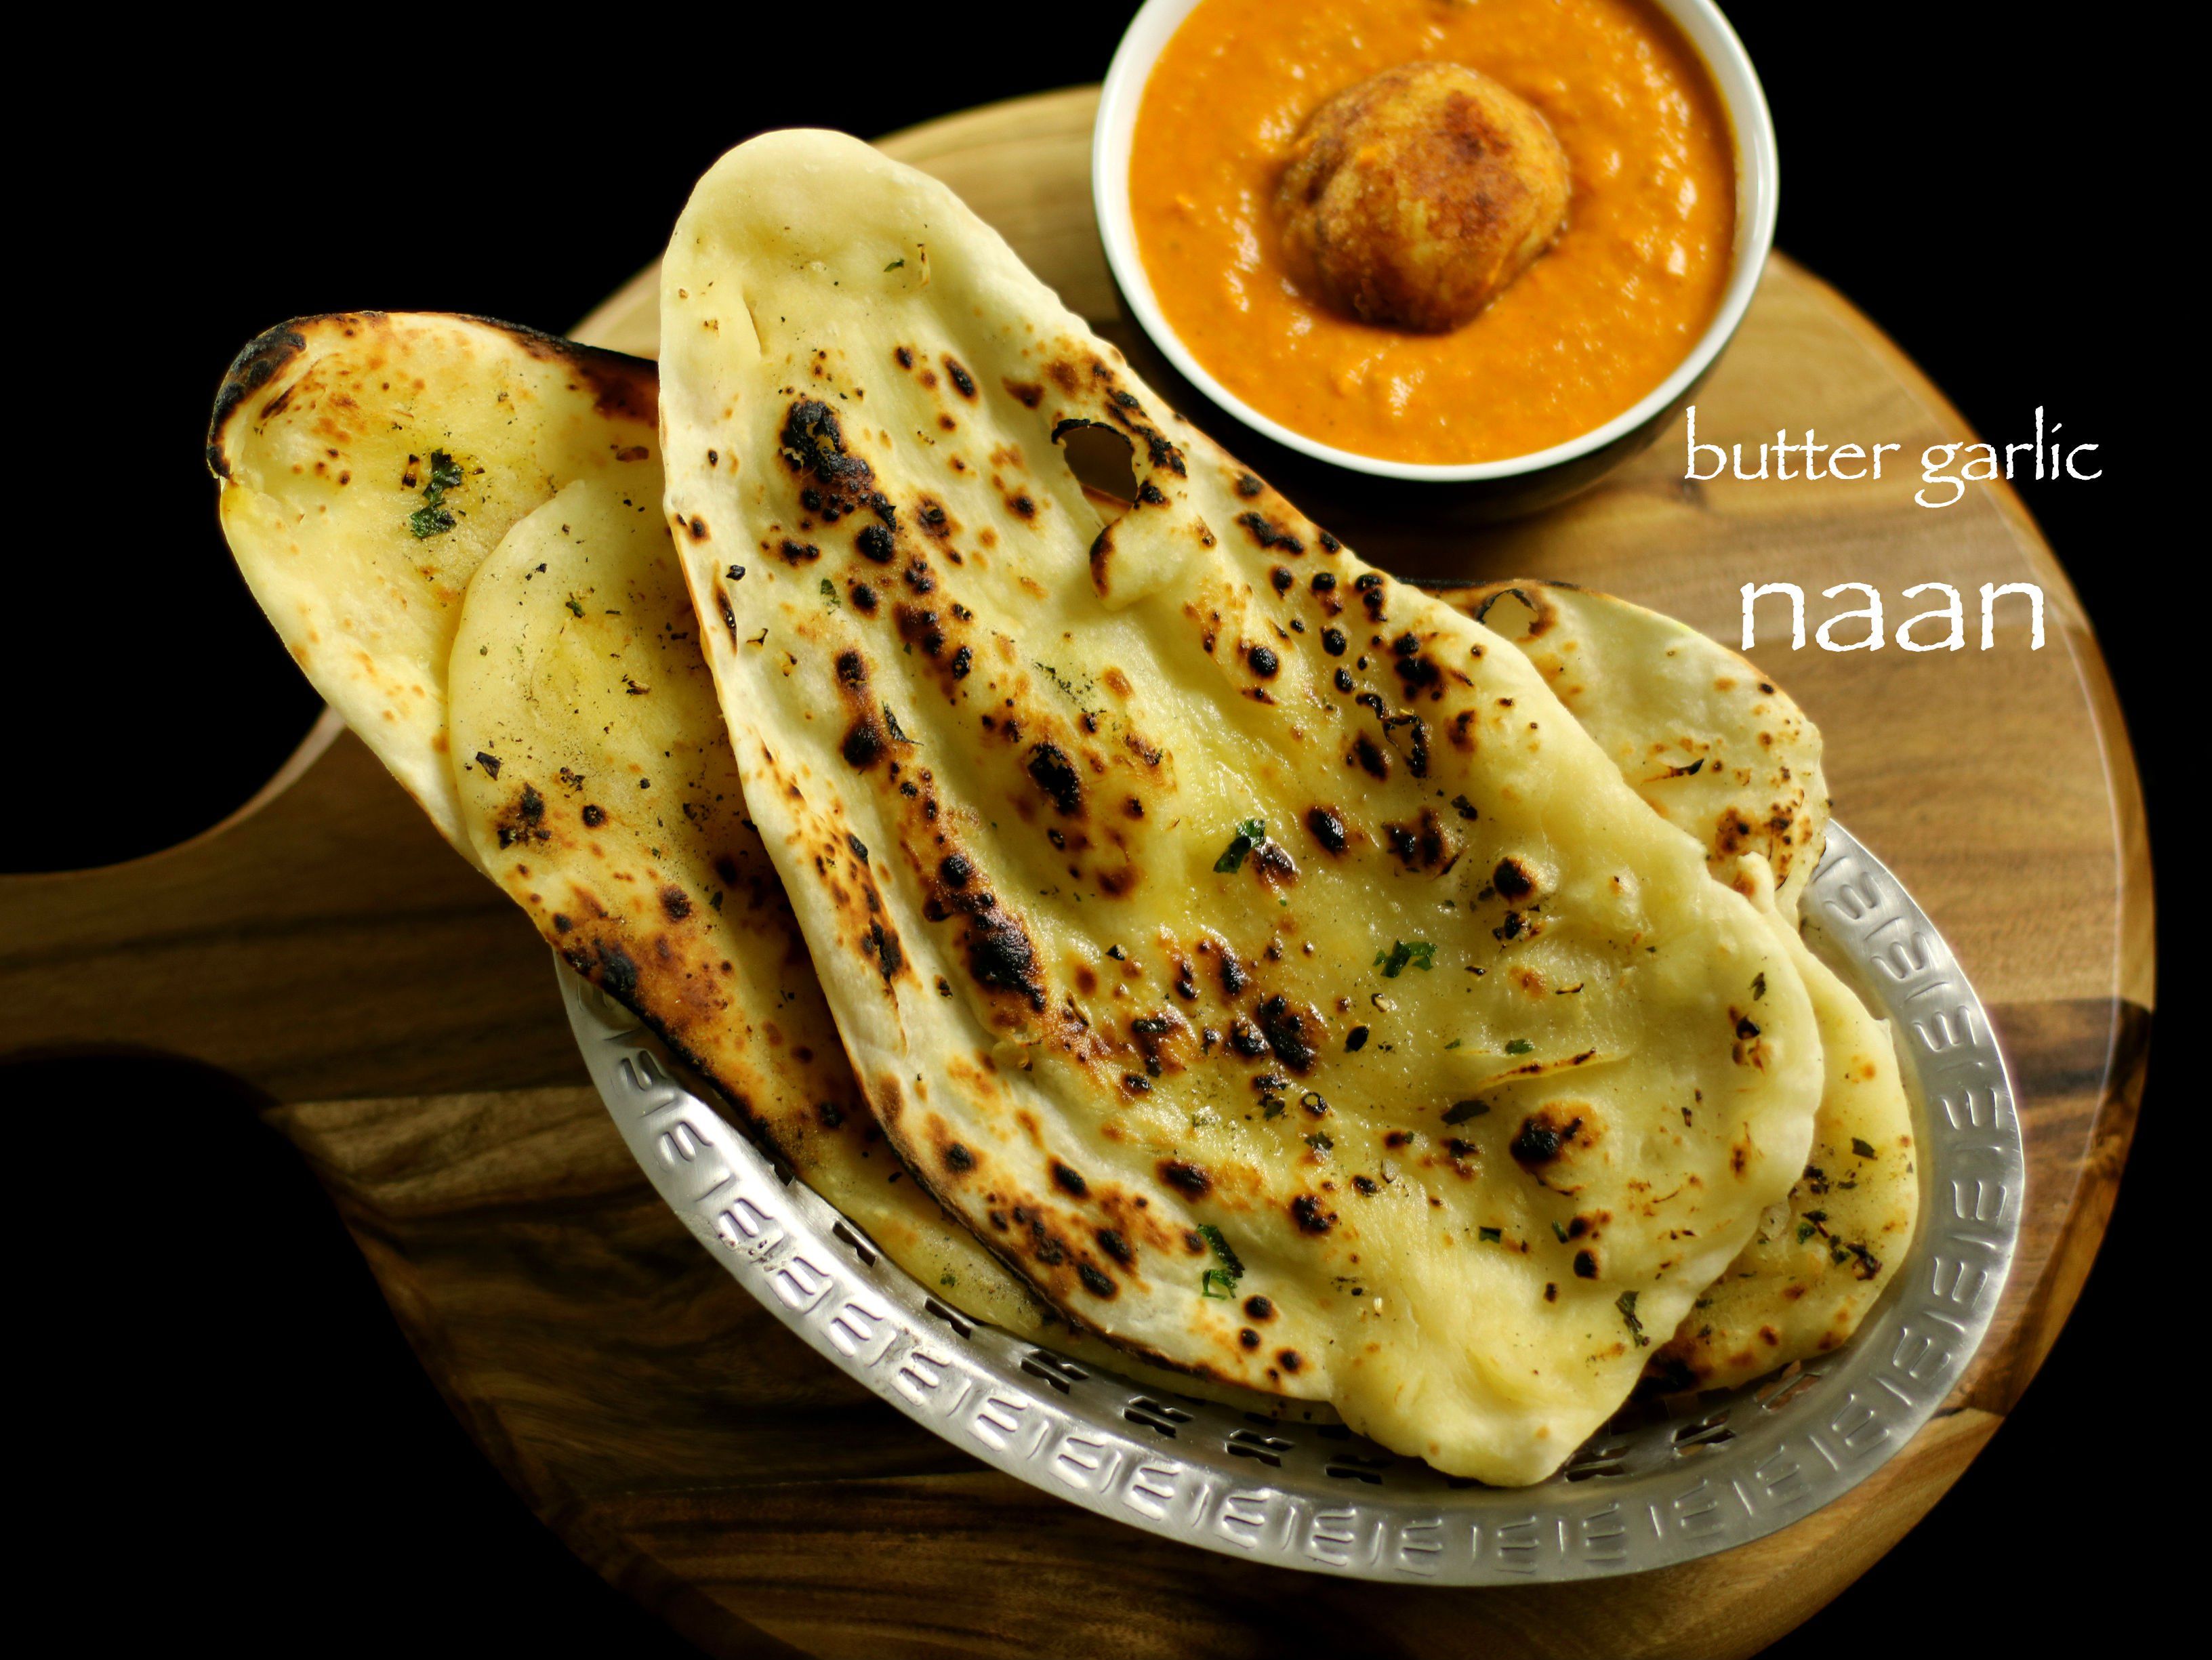
Dish: butter_naan